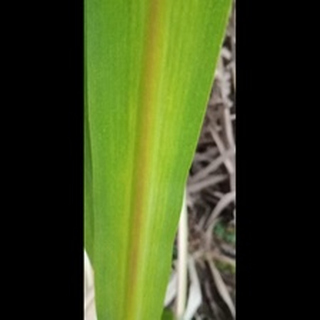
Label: sugarcane_yellow_leaf_disease